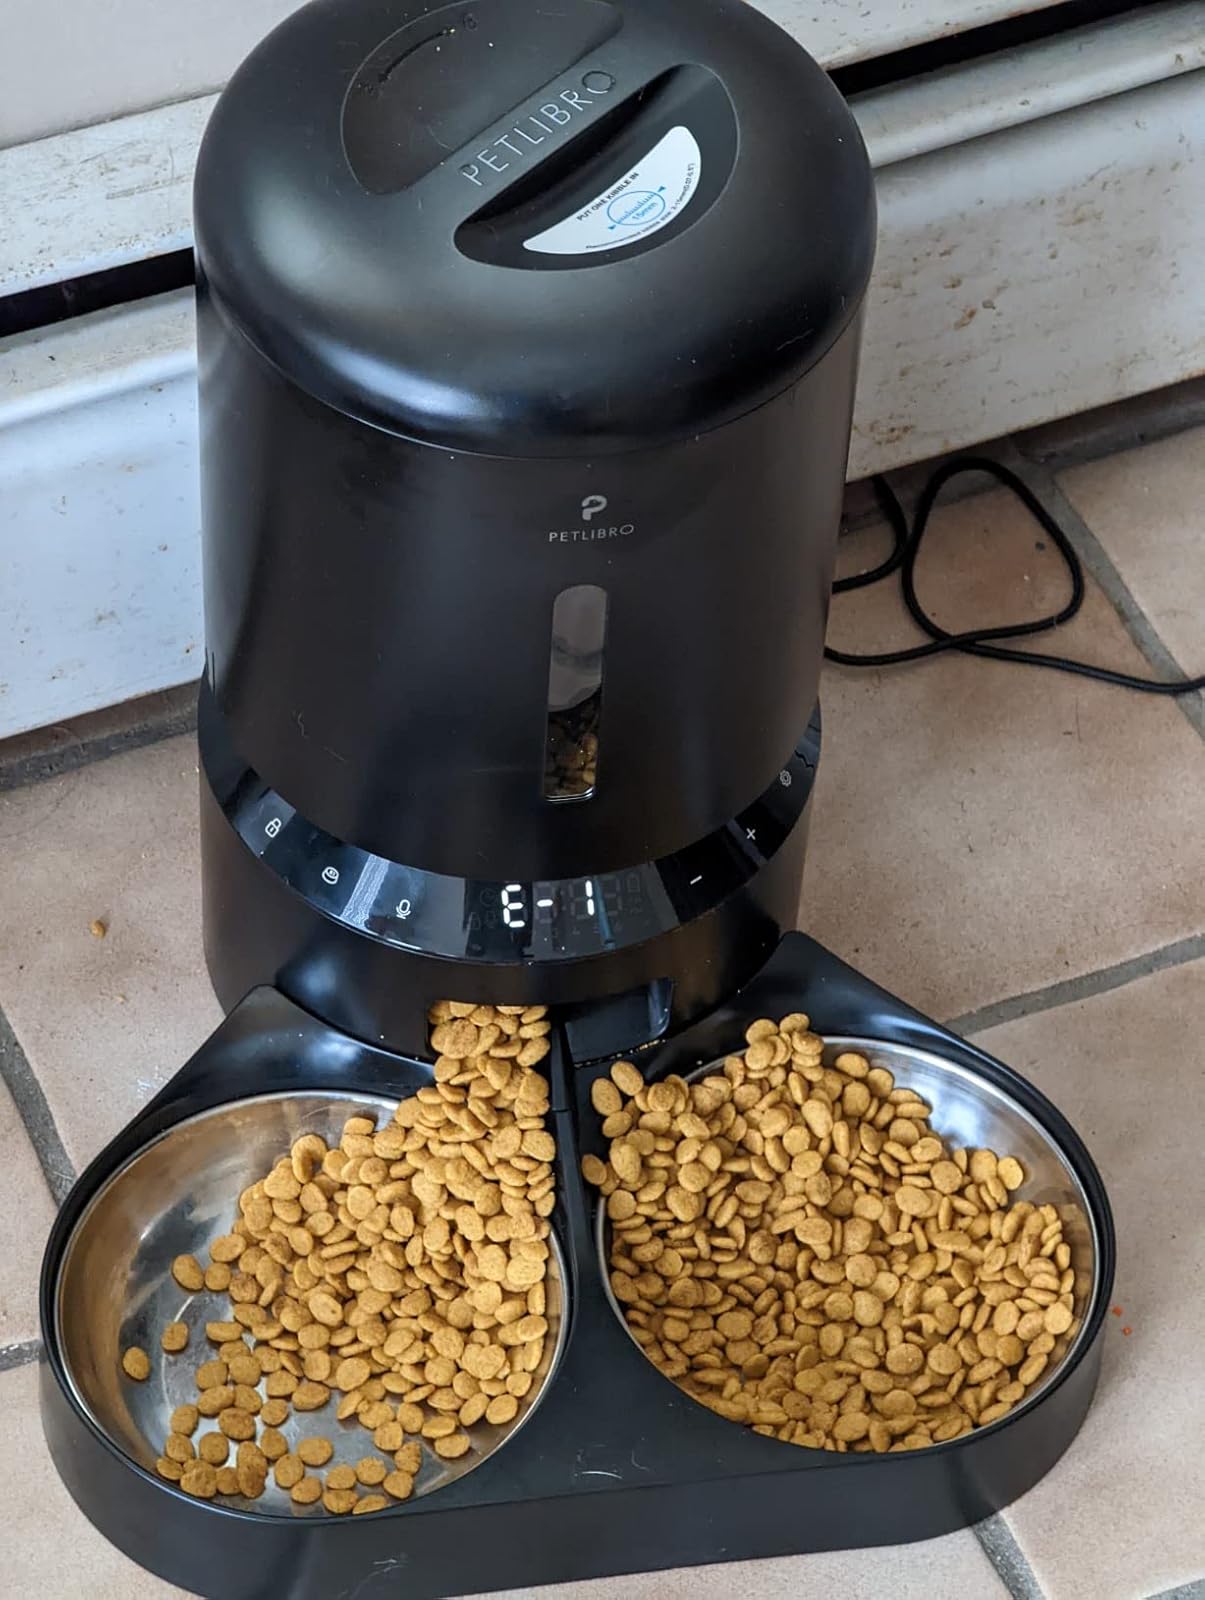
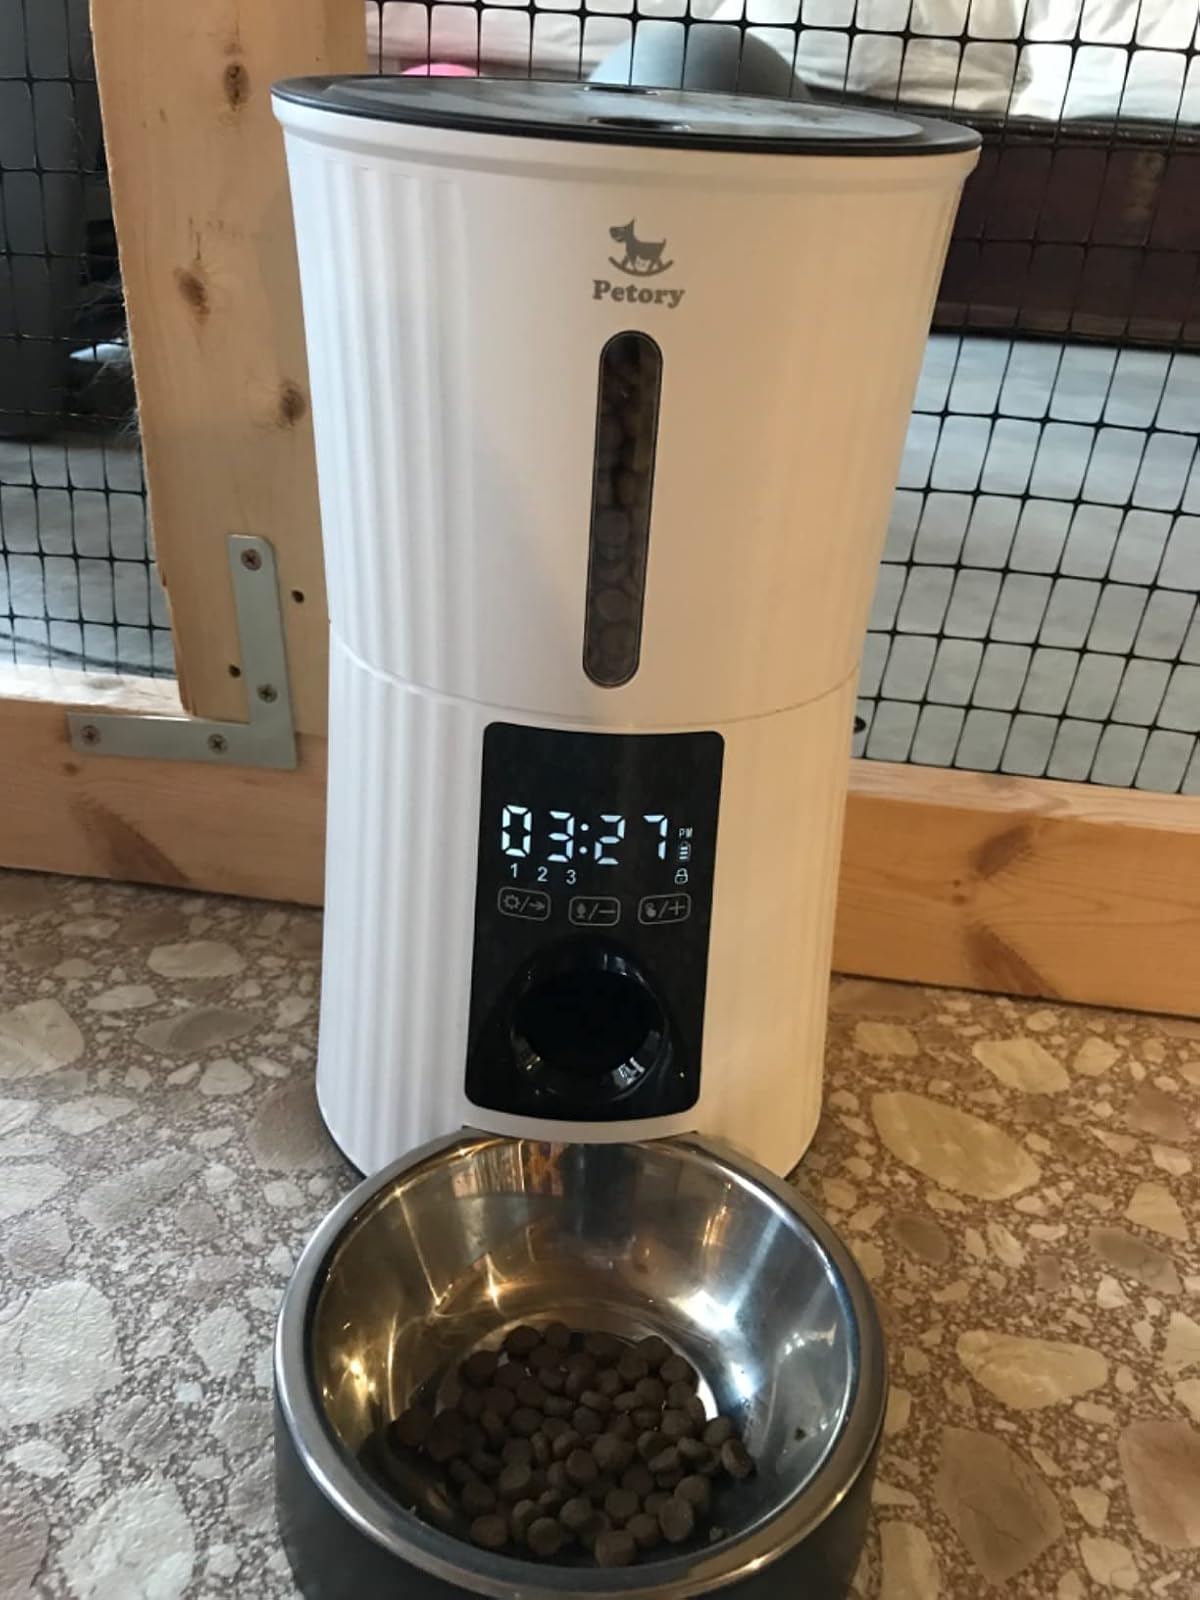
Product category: items_feeder
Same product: no